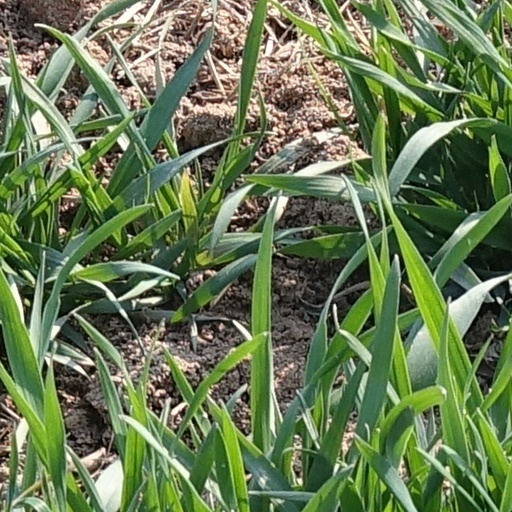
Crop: wheat